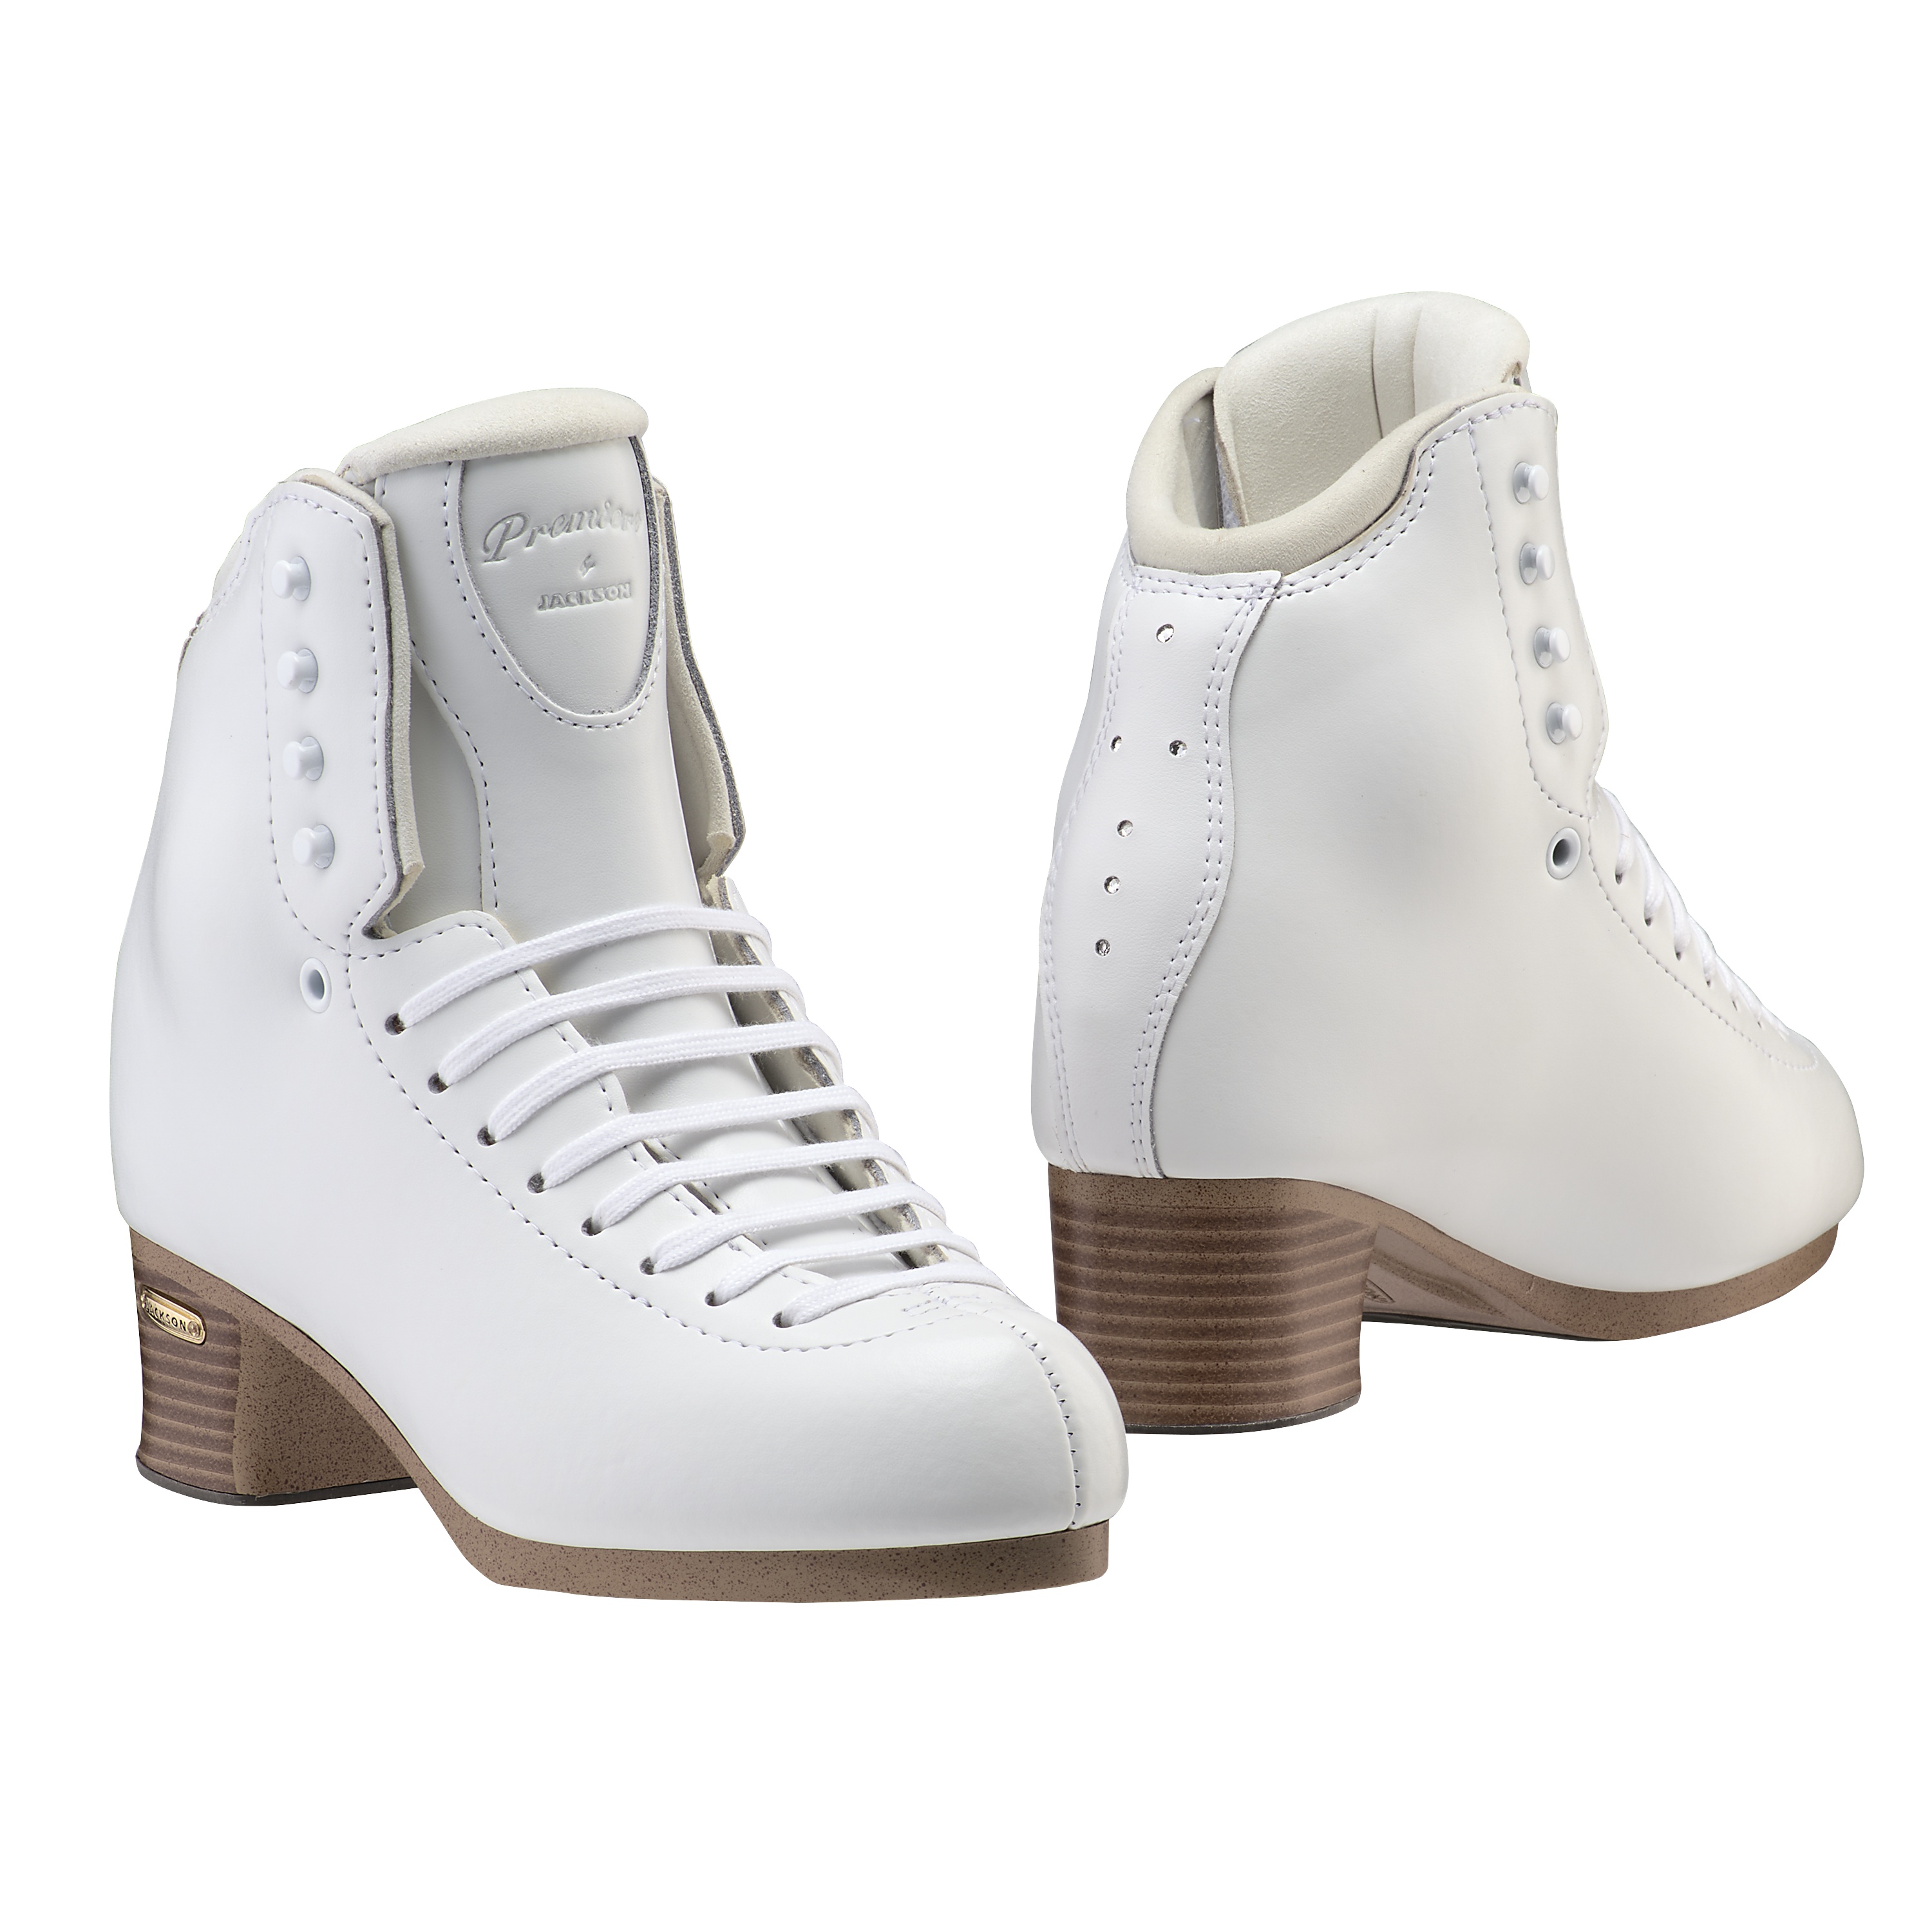
Jackson Premiere Fusion Women's Figure Skating Boots
Durable leather upper has remarkable flexibility, versatility and strength Ex tra wrap over instep provides better fit and security on all widths Eyelets behind the flex notch locks the heel in place Non-abrasive microfiber lining makes initial fit soft and comfortable and is breathable and treated with anti-bacterial properties for odor reduction Rolled lining eliminates pressure and irritation on tendons above ankles Swarovski inlaid crystals looks stylish and elegant. Fusion Sole is lightweight, torque resistant; rubber inlay provides non-slip blade mount and superior shock absorption. Reinforced heel with aluminum plates eliminates sole separation Jackson Support Rating: Firm Support - Level 65 Axel / Beginner Double Jumps Inventory rotates. If you need something quickly, conta ct the store for stock information. All skates are subject to production time.
Brand: Jackson Ultima
Category: Sporting Goods > Athletics > Figure Skating & Hockey > Ice Skates > Figure Ice Skates